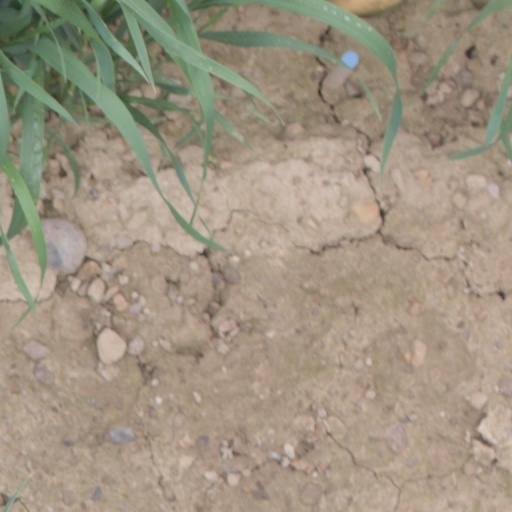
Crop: wheat